The EXPO Garden station

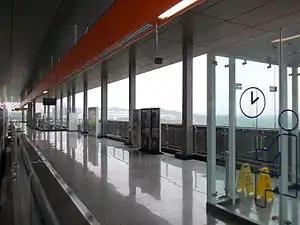

The EXPO Garden is a station on Line 3 of Chongqing Rail Transit in Chongqing Municipality, China. It is located in Yubei District. It opened in 2011.